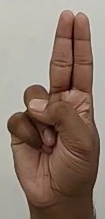
ASL sign: U